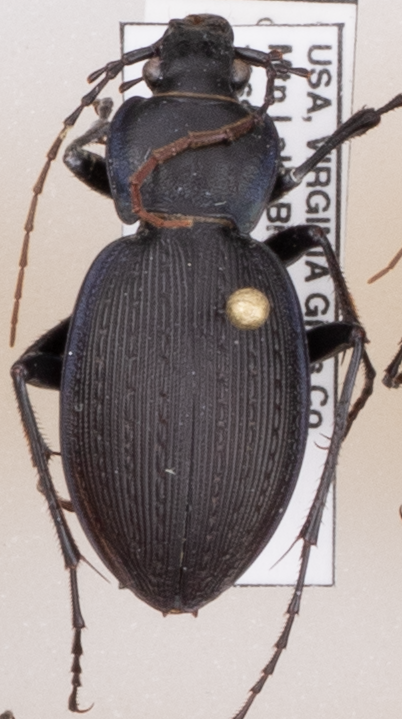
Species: Carabus goryi
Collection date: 2018-06-05
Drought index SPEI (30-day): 0.552
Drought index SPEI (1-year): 0.47
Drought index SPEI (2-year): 0.63